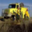
Label: truck